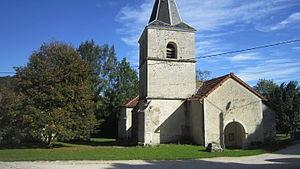
Les Goulles (Côte-d'Or)
Les Goulles est une commune française située dans le département de la Côte-d'Or en région Bourgogne-Franche-Comté.